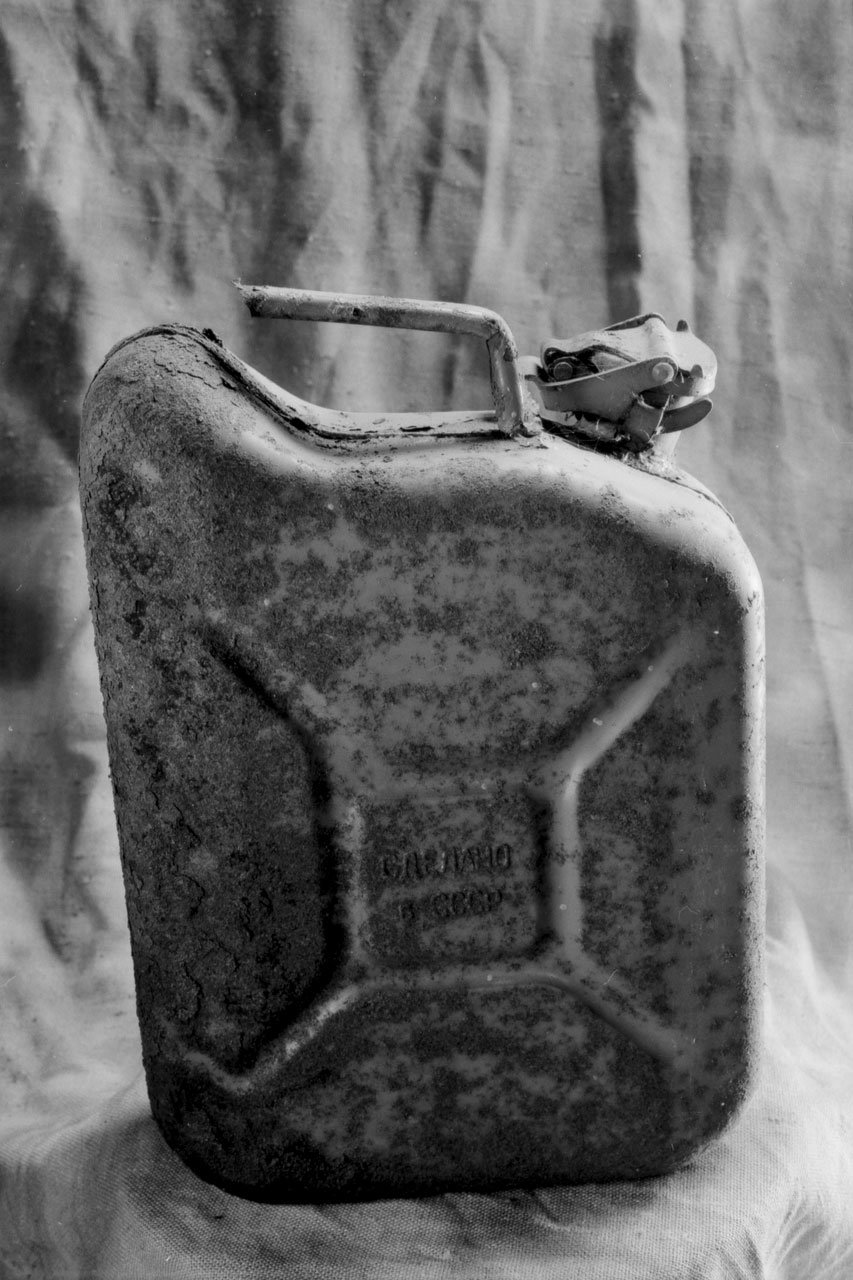
black and white, white, photography, old, rust, object, black, monochrome, still life, material, weathered, worn, drawing, container, can, rusty, photograph, image, shape, emotion, jerry, still life photography, monochrome photography, single lens reflex camera